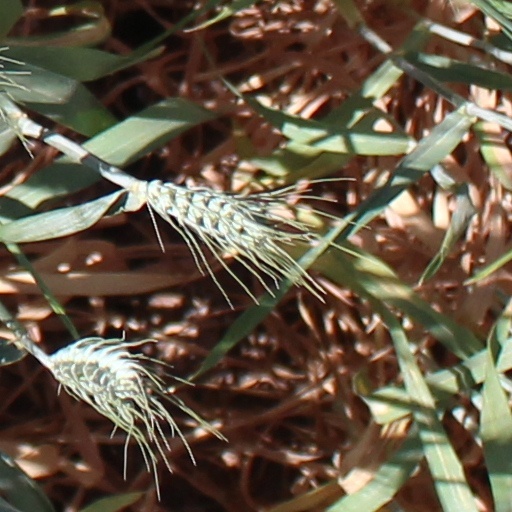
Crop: wheat